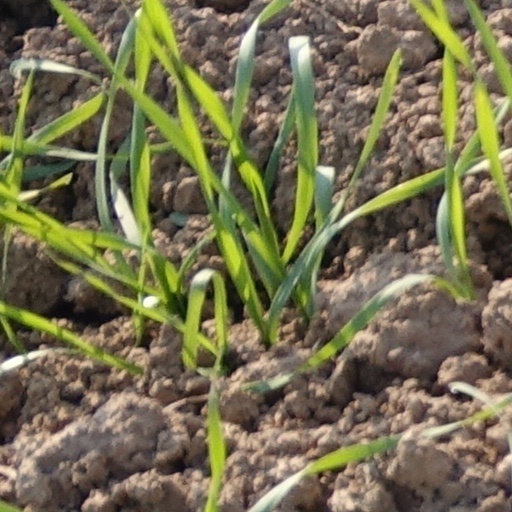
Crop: wheat